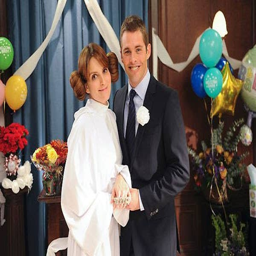
want to look like an actual princess on your wedding day ? take advice and go .